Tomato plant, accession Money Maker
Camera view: vertical (180 deg); turntable rotation: 120 degrees
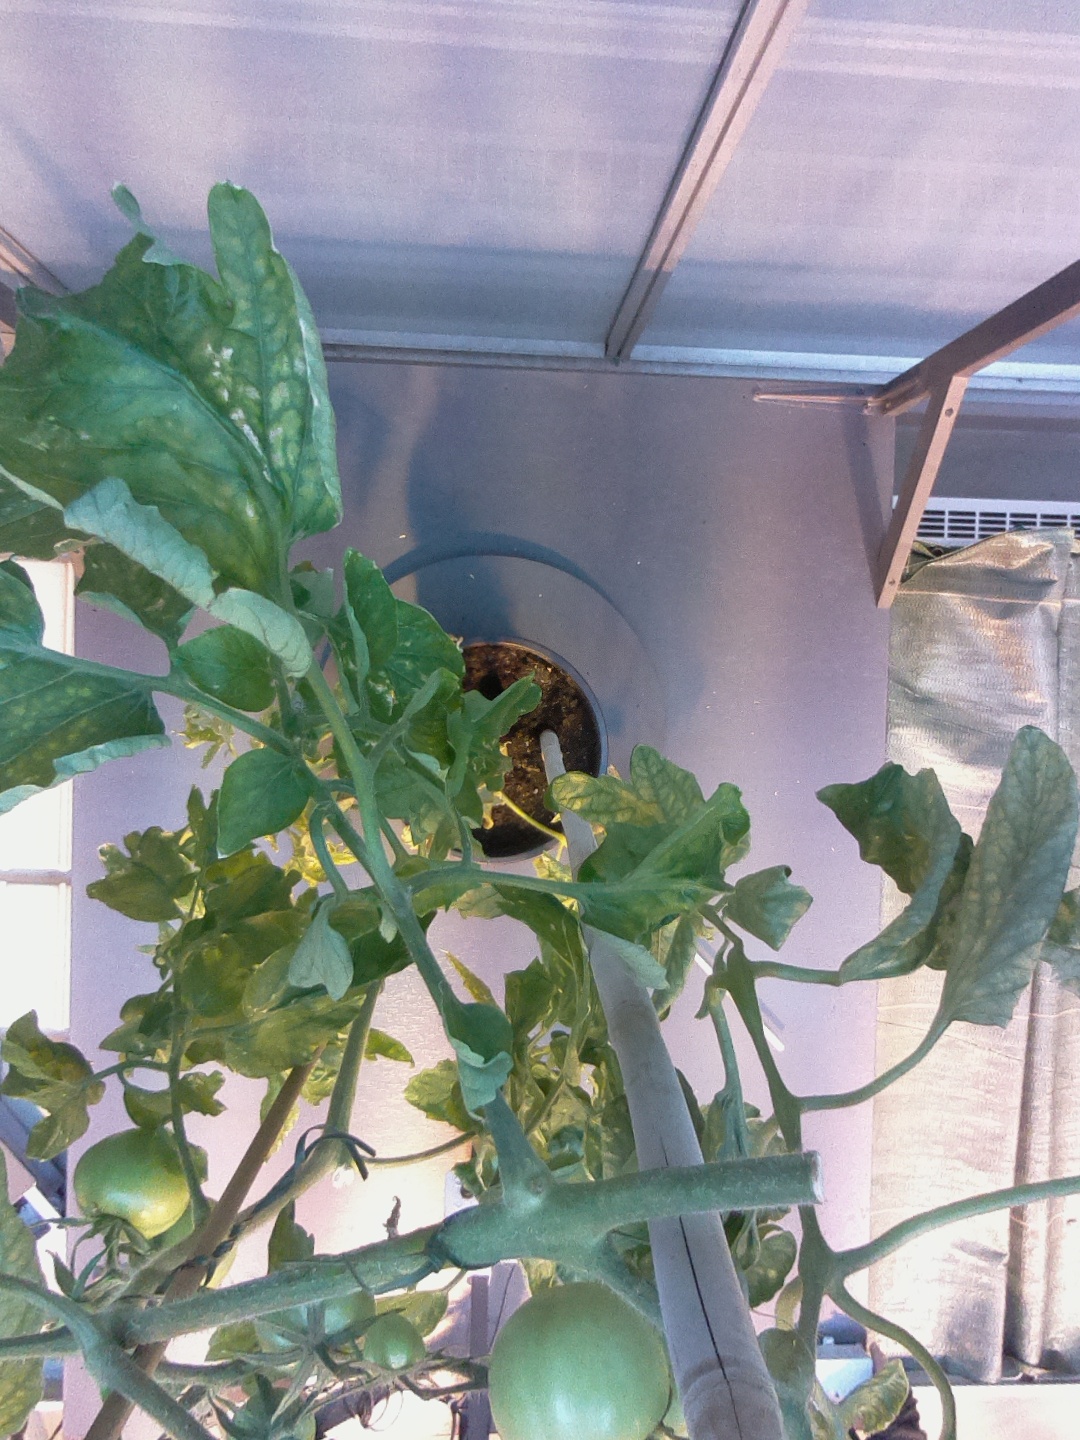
BBCH growth stage 79: 90% -100% of final fruit size